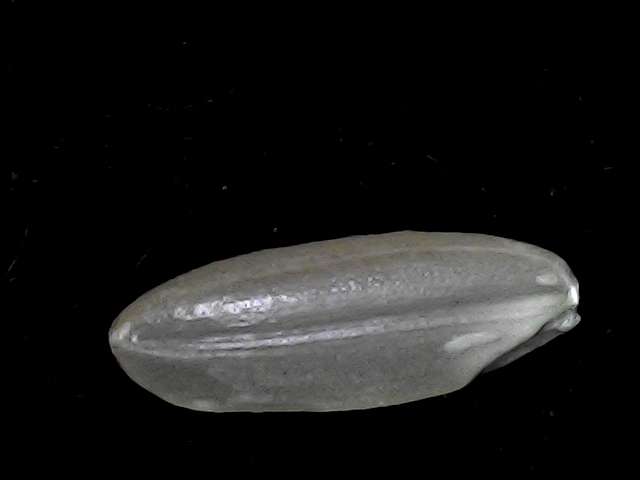
Rice variety: BD51